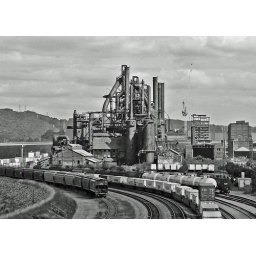
Bethlehem Steel Blast Furnace in black & white